Dimple Kapadia filmography

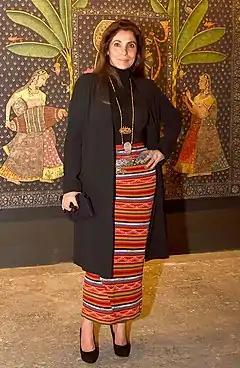
Dimple Kapadia is looking directly into the camera

Dimple Kapadia is an Indian actress who predominantly appears in Hindi films. She was discovered by Raj Kapoor at age 14, who gave her the title role in his teen romance "Bobby" (1973), opposite his son Rishi Kapoor. The film became a massive commercial success and made her an overnight star. Her role as a Christian teenager from Goa established her as a youth fashion icon and won her the Filmfare Award for Best Actress. Kapadia retired from acting following her marriage to Indian actor Rajesh Khanna earlier in 1973, and returned to the film industry in 1984, after her separation from Khanna. The release of her comeback film, "Saagar", was delayed, with "Zakhmi Sher" becoming the second film of her career. Released in 1985, "Saagar" earned her a second Best Actress award at Filmfare, and she went on to establish herself as one of the leading actresses of Hindi cinema in the 1980s and early 1990s. The early roles she played following her return included the Hitchcockian thriller "Aitbaar" (1985), for which she received positive reviews, and the commercially successful action films "Arjun" (1985) and "Janbaaz" (1986). During this period, she acted in several films in South India, which she admitted to having made for financial gain and dismissed their quality.